Tanta

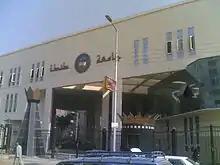
Tanta University

Tanta is located in the center of the Nile Delta in northern Egypt, in the southern part of the Gharbia Governorate. It occupies a central position relative to Cairo, Alexandria, and most other cities of the Delta. Like the rest of the Delta, the city’s soil is black, alluvial, and formed from Nile silt. This fertile and flat terrain facilitated the city’s urban expansion and its integration with surrounding villages. The city is bordered to the north and east by the Qasr Drain, and to the west and south by the Tanta Canal. In the past, various canals such as the Ja'fariyya Canal ran through what is now the urban area.